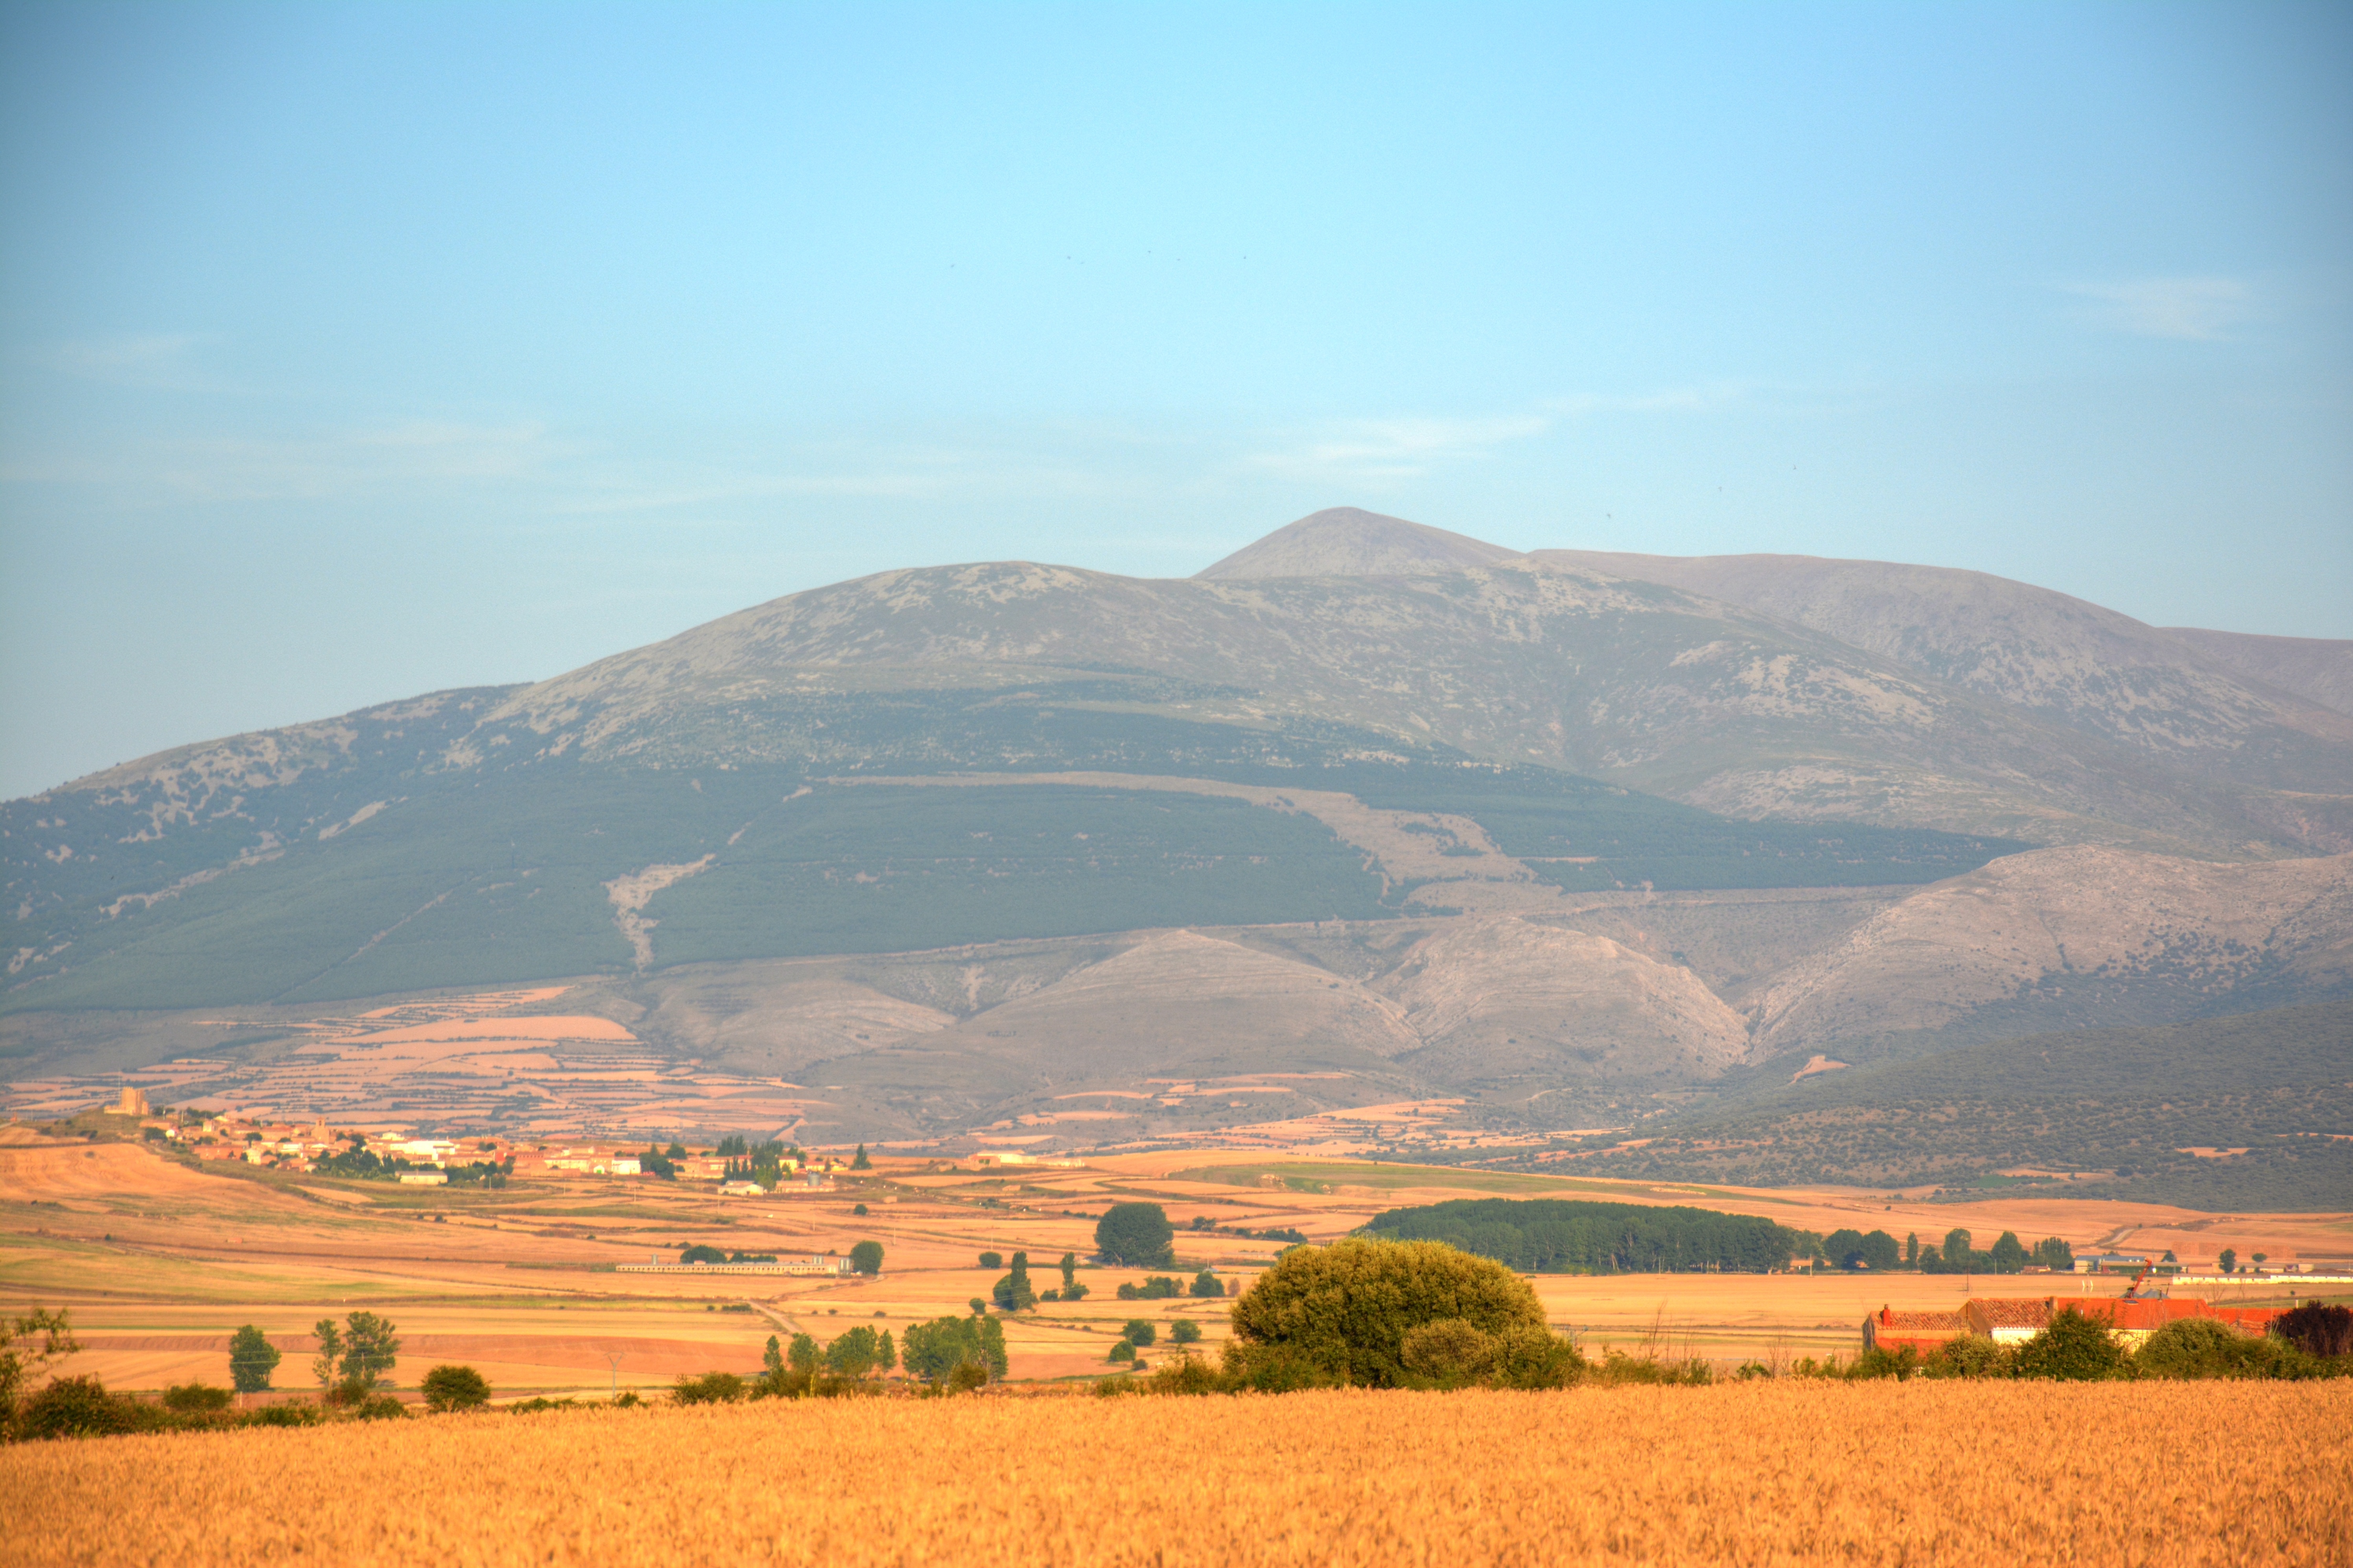
landscape, nature, horizon, mountain, field, prairie, morning, hill, flower, valley, mountain range, agriculture, plain, grassland, plateau, soria, moncayo, rural area, landform, natural environment, geographical feature, mountainous landforms